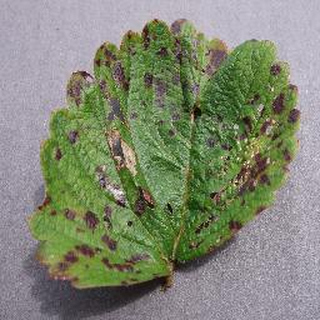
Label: strawberry_leaf_scorch